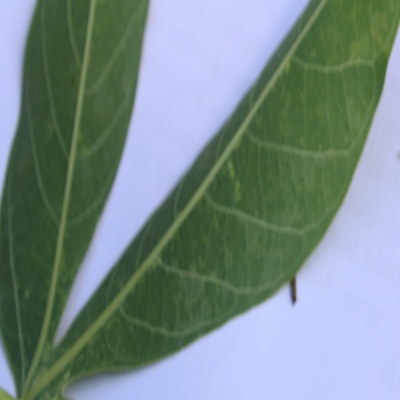
Crop: Cassava
Condition: green mite